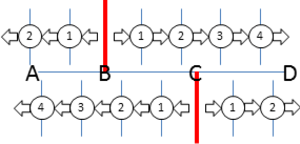
Progression d'une w:fr:Dorsale (géologie).
En géologie, une dorsale, appelée aussi crête médio-océanique ou ride médio-océanique, est une chaîne de montagnes sous-marine, que l'on rencontre dans tous les bassins océaniques. Elle se distingue de la plaine abyssale, la partie plate de la zone abyssale océanique entre 5 000 et 6 000 mètres de profondeur, par des profondeurs beaucoup moins marquées, typiquement aux alentours de 2 000 m. Une dorsale se présente sous la forme d'un système de reliefs formant une chaîne, de part et d'autre d'un rift central marqué. Le réseau de ces dorsales est continu et s’étend sous les océans sur près de 60 à 80 000 km.